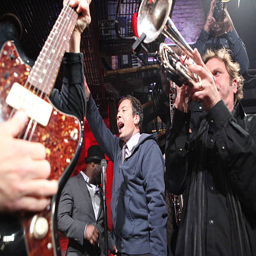
comedian during folk rock artist and performance --